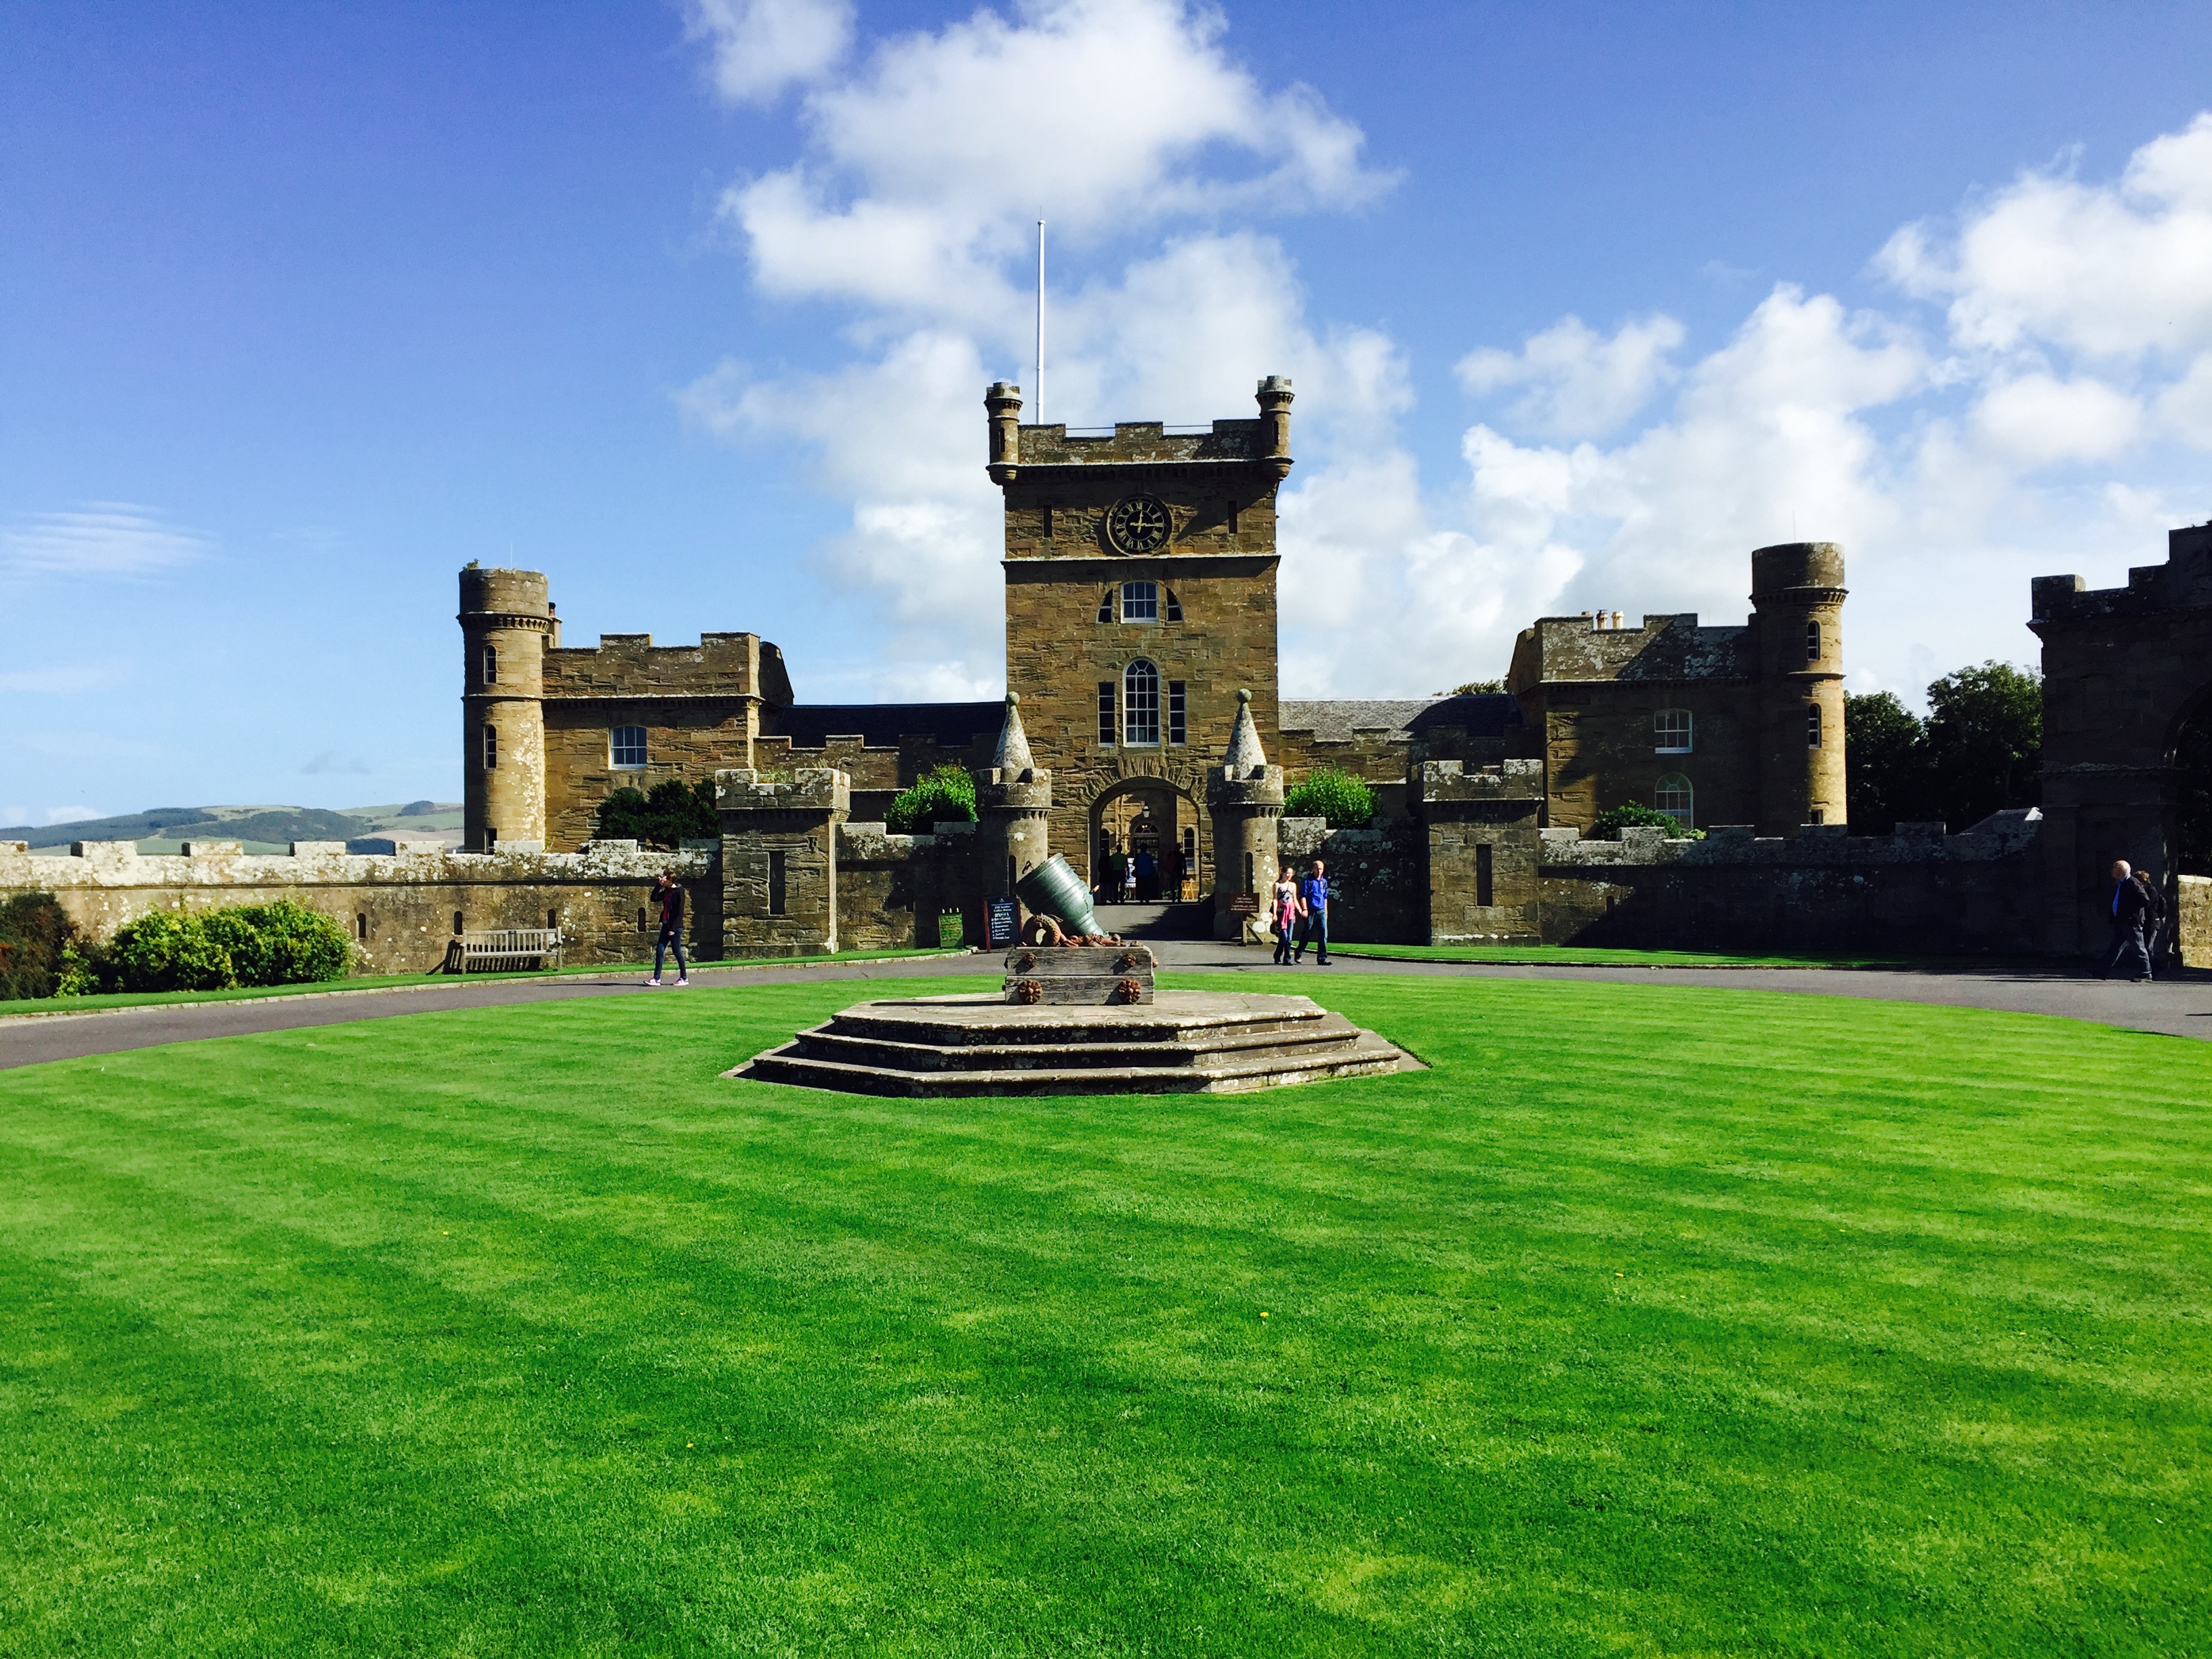
landscape, grass, architecture, people, lawn, building, monument, summer, travel, scenic, park, castle, ancient, landmark, stone wall, garden, tourism, blue sky, trees, outdoors, clouds, tourists, daylight, estate, grass land, aged, stately home